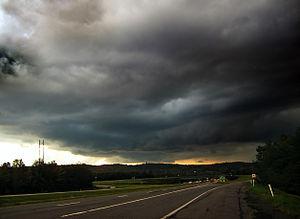
Autoroute I 80 ouest à la limite des comtés de Monroe et Carbon, Pensylvanie. Orage supercellulaire en formation
L’orage supercellulaire, appelé parfois supercellule orageuse, est un type particulier d'orage qui est associé avec des phénomènes violents comme les tornades et la grosse grêle. Il se caractérise par une énergie potentielle de convection disponible élevée, par un courant ascendant permettant une très large extension verticale et par un changement des vents avec l'altitude dont la direction tourne. Le tout amène un renforcement du mouvement vertical sous le courant ascendant et l'effet de la synchronisation entre le front de rafales descendantes et le courant ascendant est perceptible.